Norath

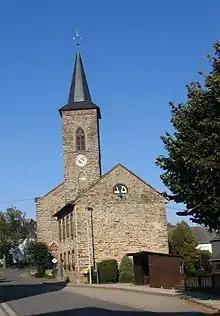
Hauptstraße 10 and 12: former school and Saint Nicholas's Catholic Parish Church

The following are listed buildings or sites in Rhineland-Palatinate’s Directory of Cultural Monuments: